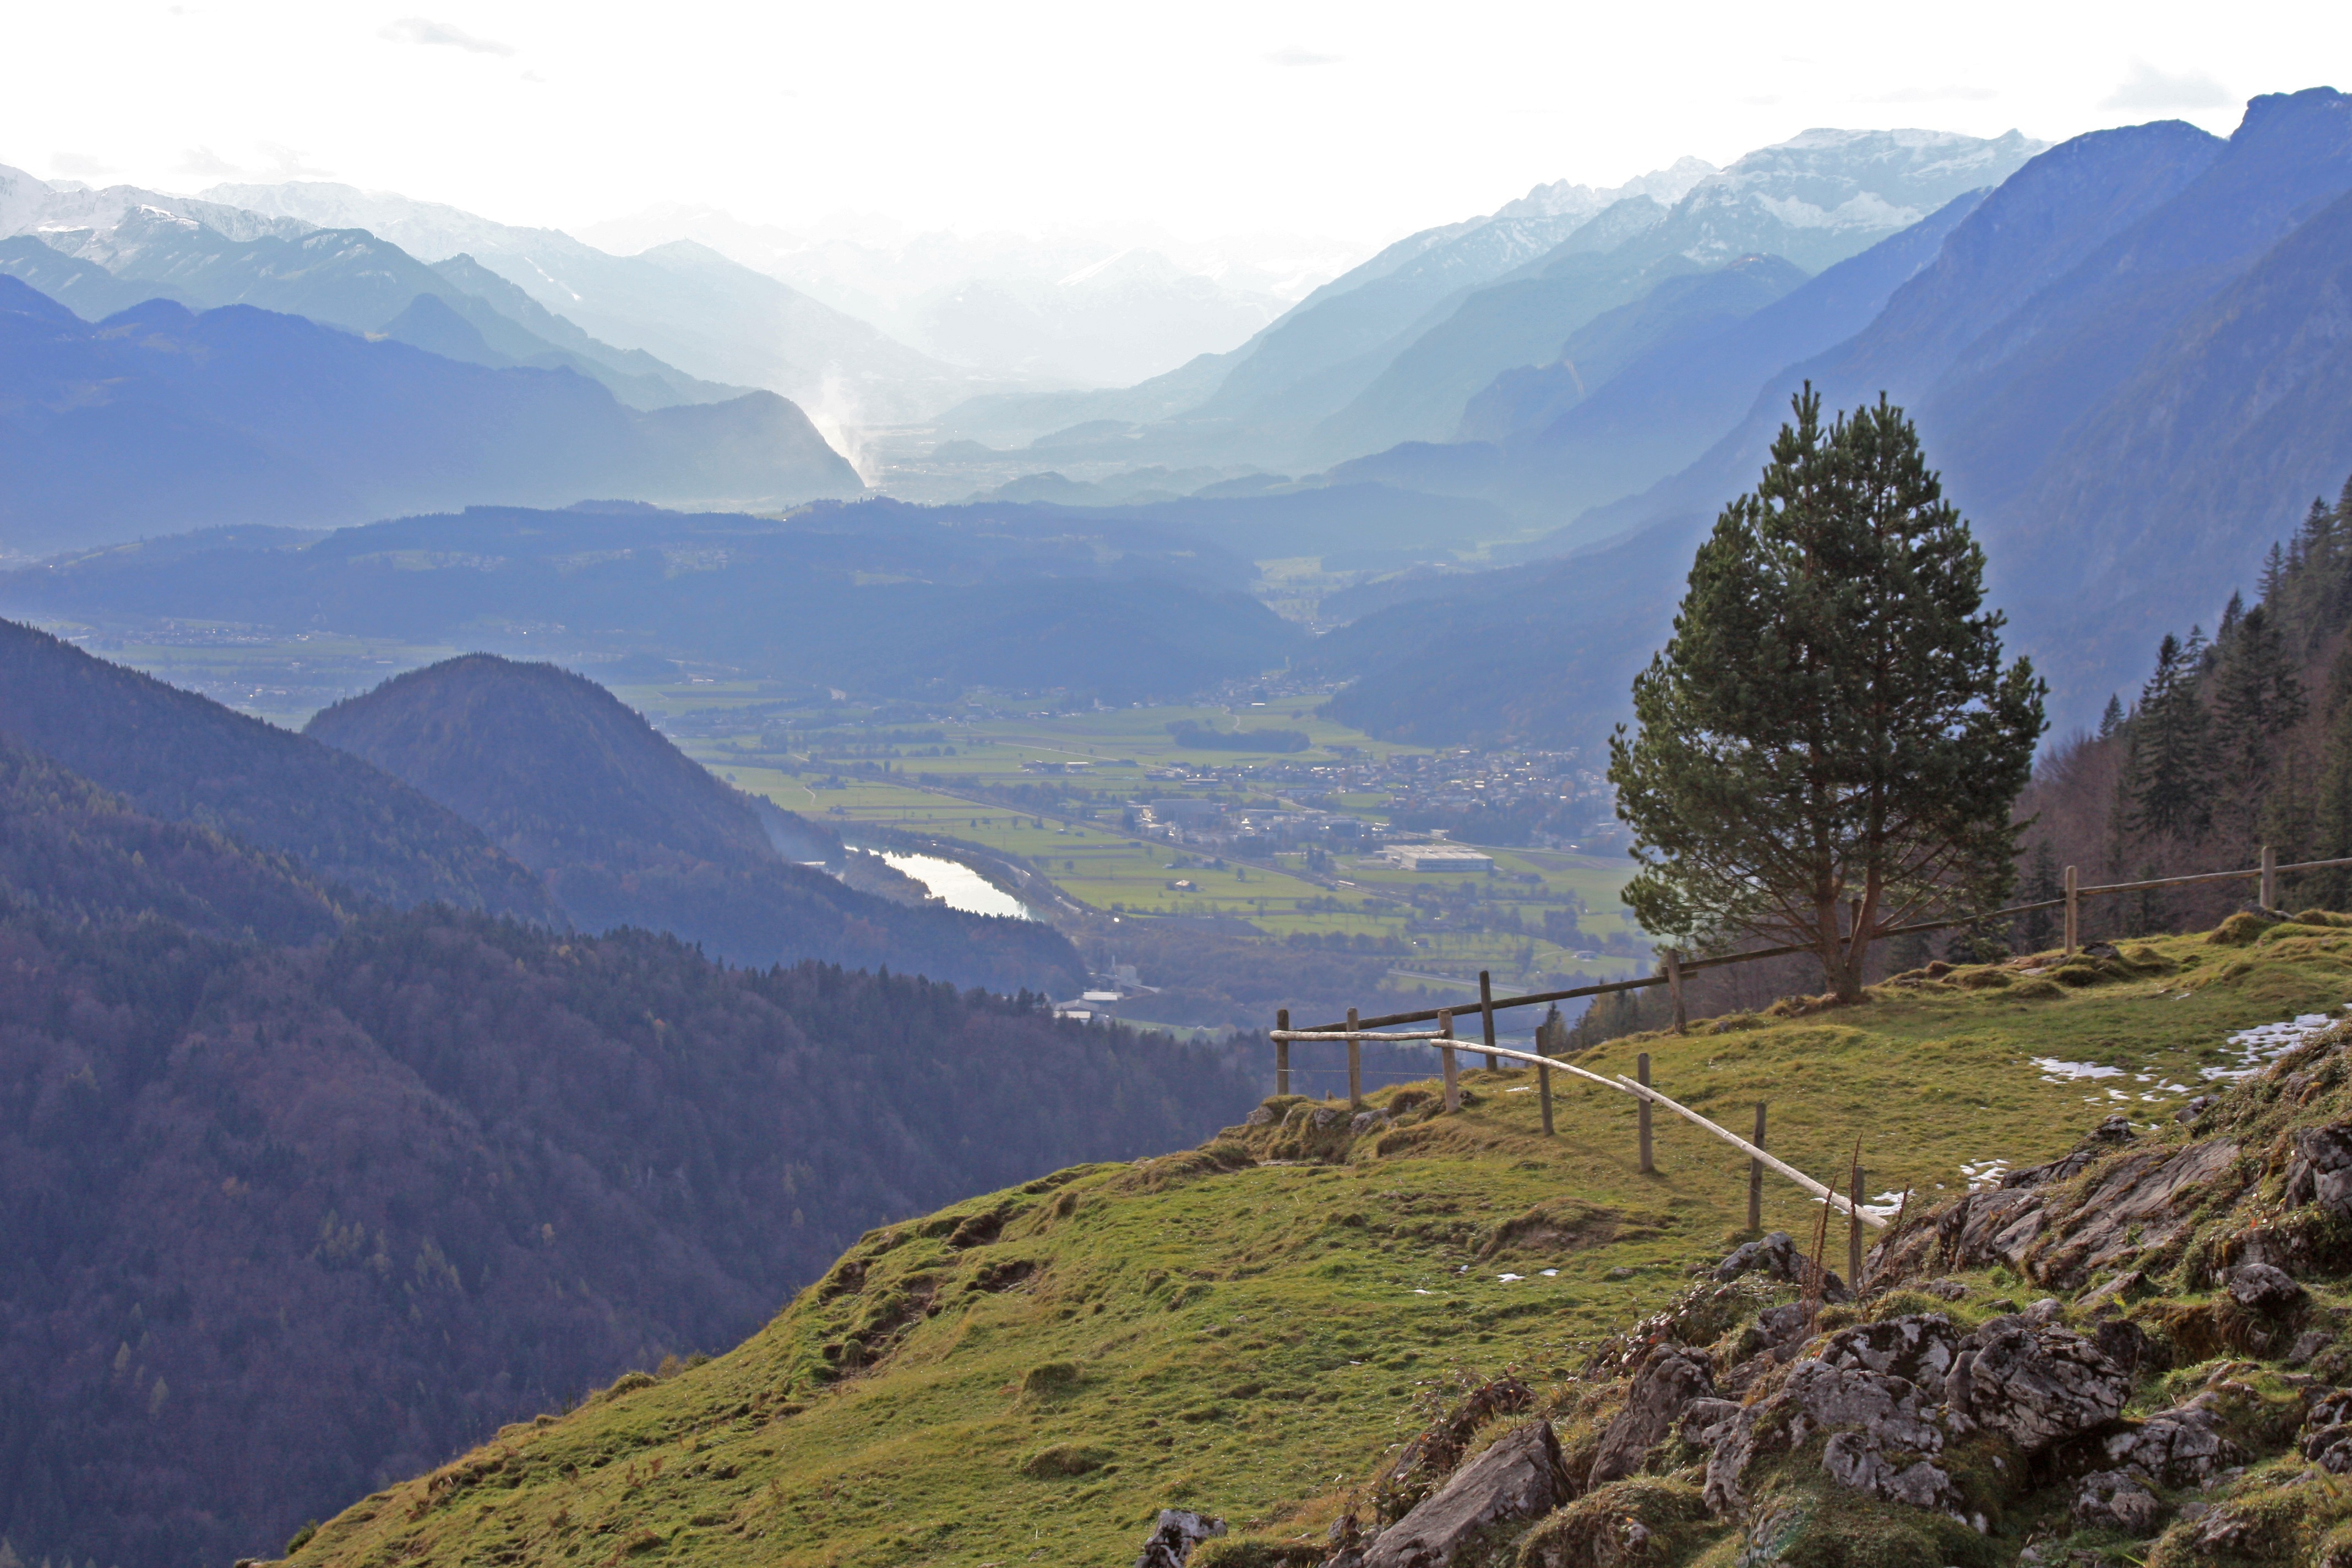
landscape, wilderness, walking, mountain, hiking, lake, adventure, valley, mountain range, alpine, fjord, highland, national park, ridge, austria, alps, backpacking, plateau, fell, cirque, loch, kufstein, tyrol, landform, tarn, mountain pass, inntal valley, zahmer kaiser, kufstein tirol, geographical feature, mountainous landforms, naunspitze, photo classic